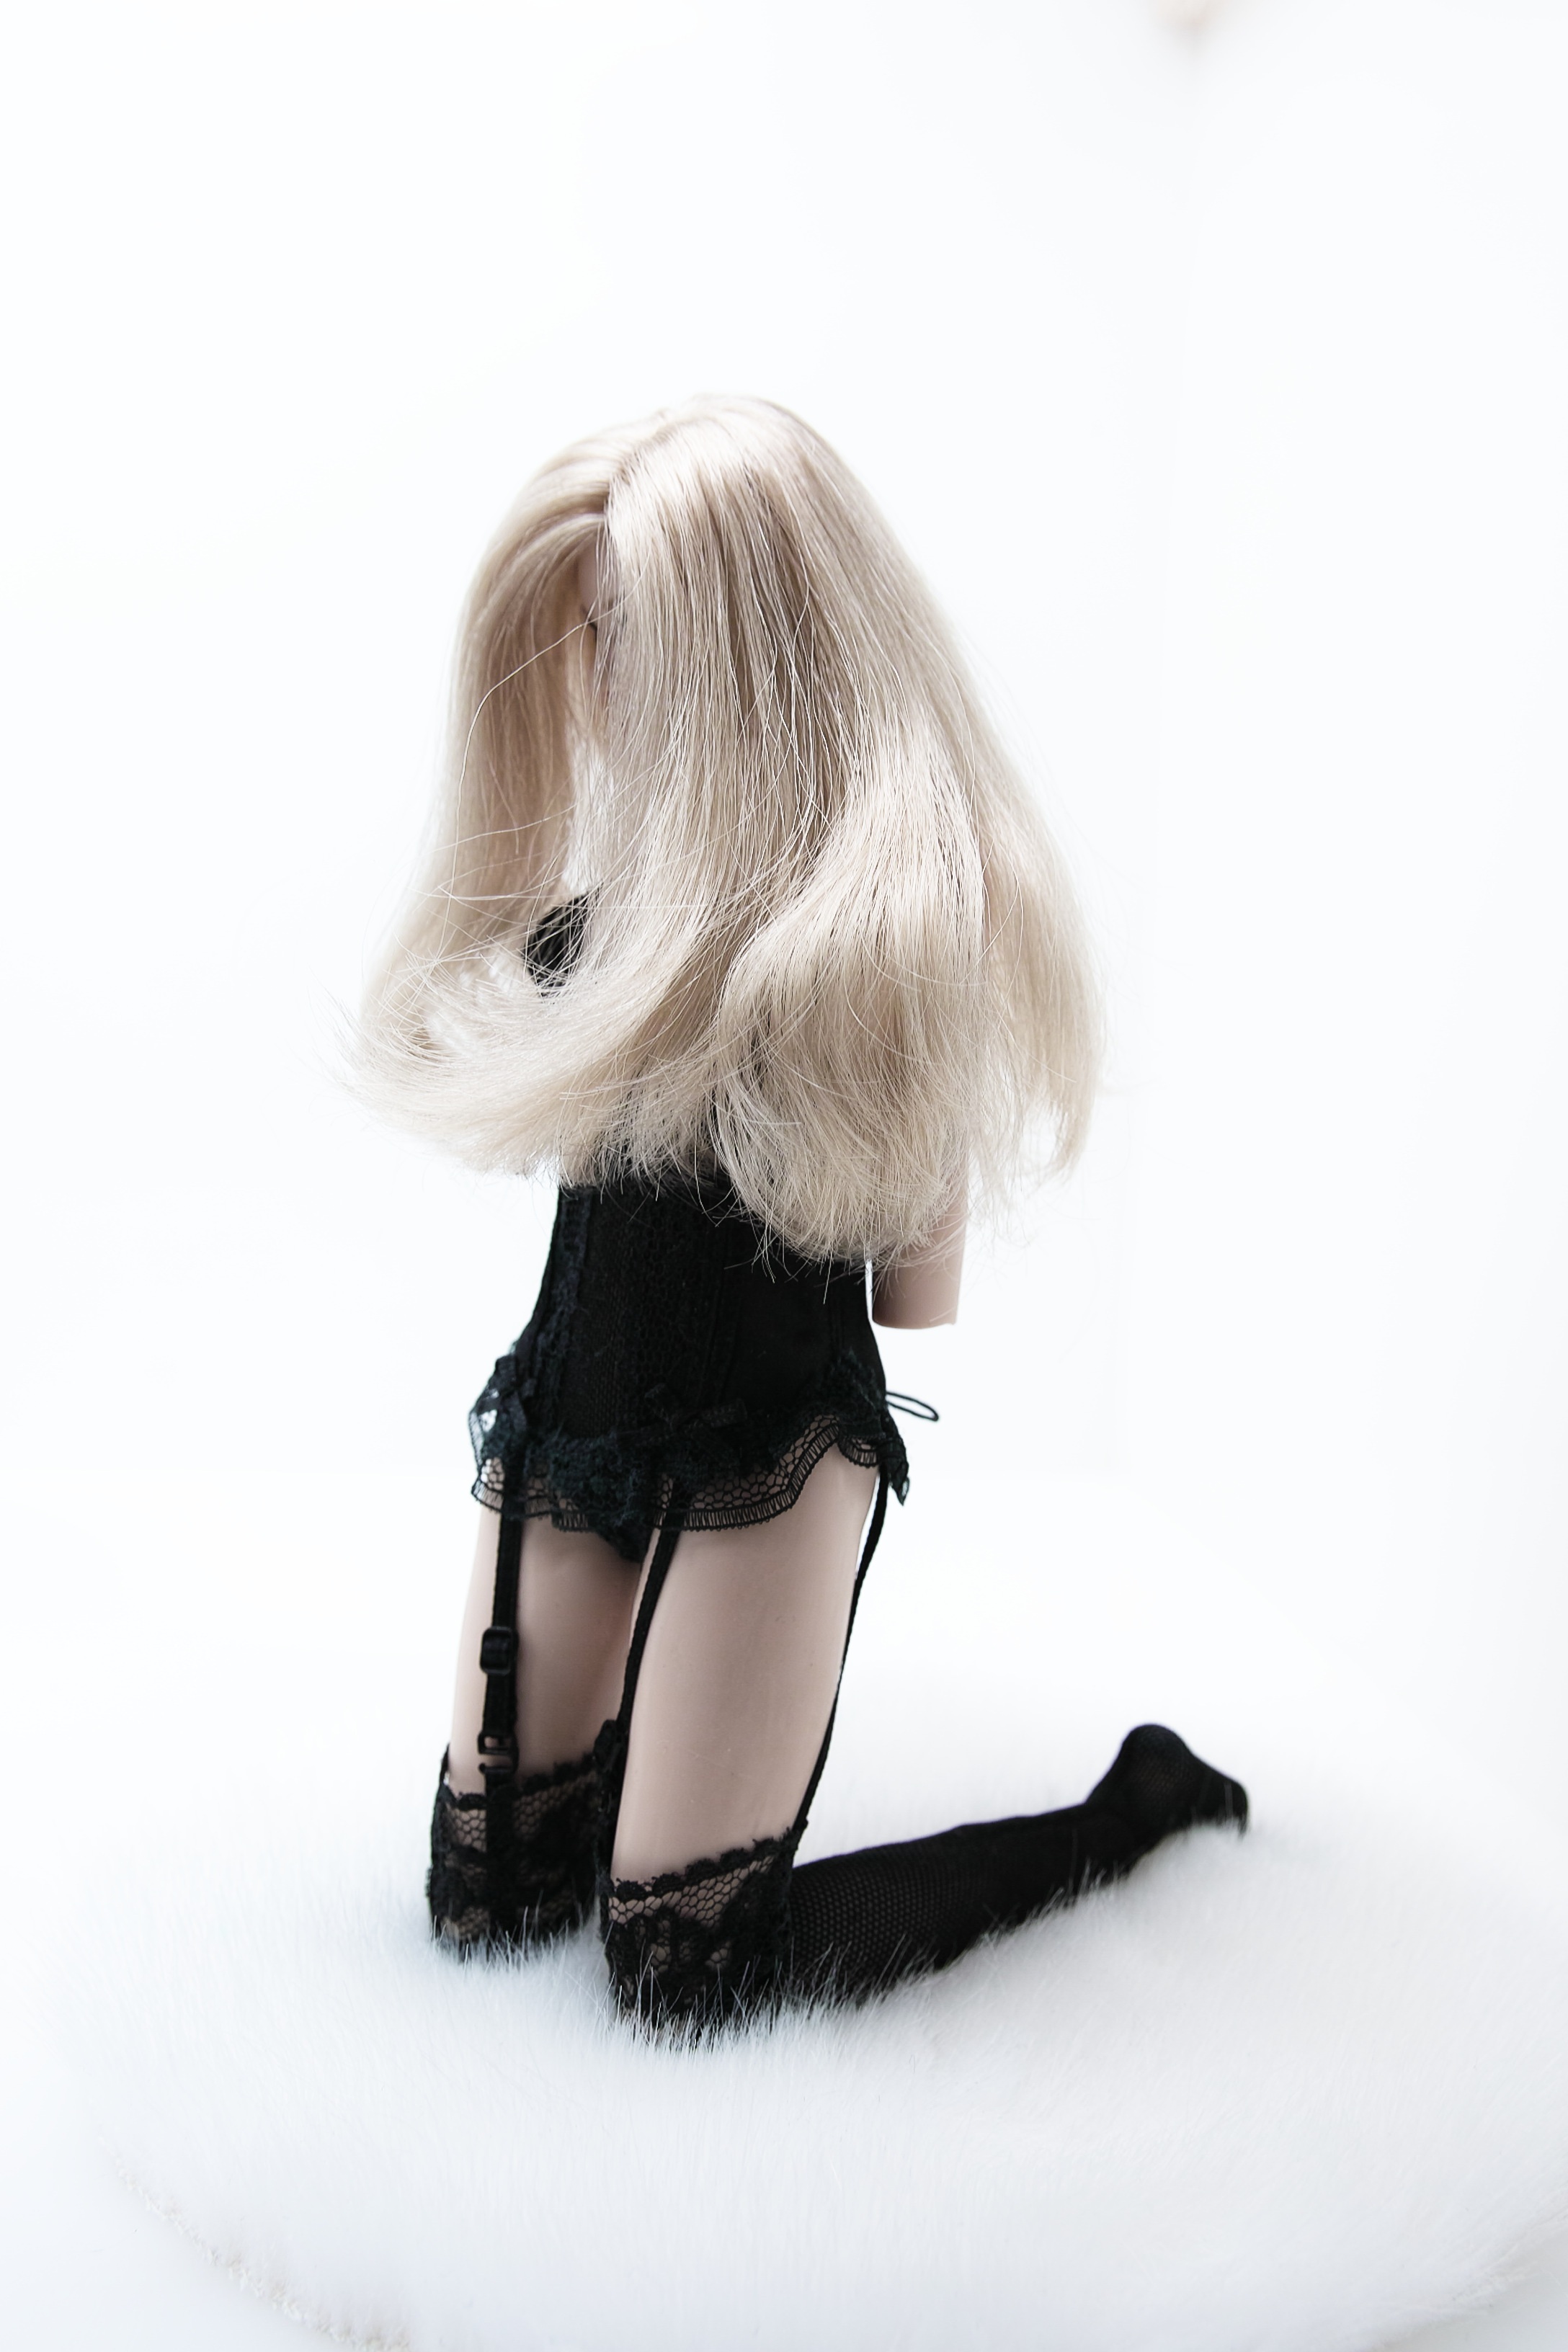
girl, hair, white, fur, clothing, toy, hairstyle, fig, long hair, doll, footwear, toys, blond, costume, children toys, photo shoot, doll face, play dolls